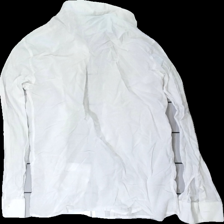
View: back
Type: Shirt
Category: Men
Brand: Not in the list
Brand text on label: abbracci
Colors: White
Material: 100% cotton
Size: S
Season: All
Stains: Minor
Damage: mycket skrynklig
Damage 2: svettfläckar på slutet av ärmen
Damage 2 location: bottom left
Price range: <50
Recommended usage: Export
Description: vit skjorta med pressveck fram. svettfläck vid ärmarna och mycket skrynklig